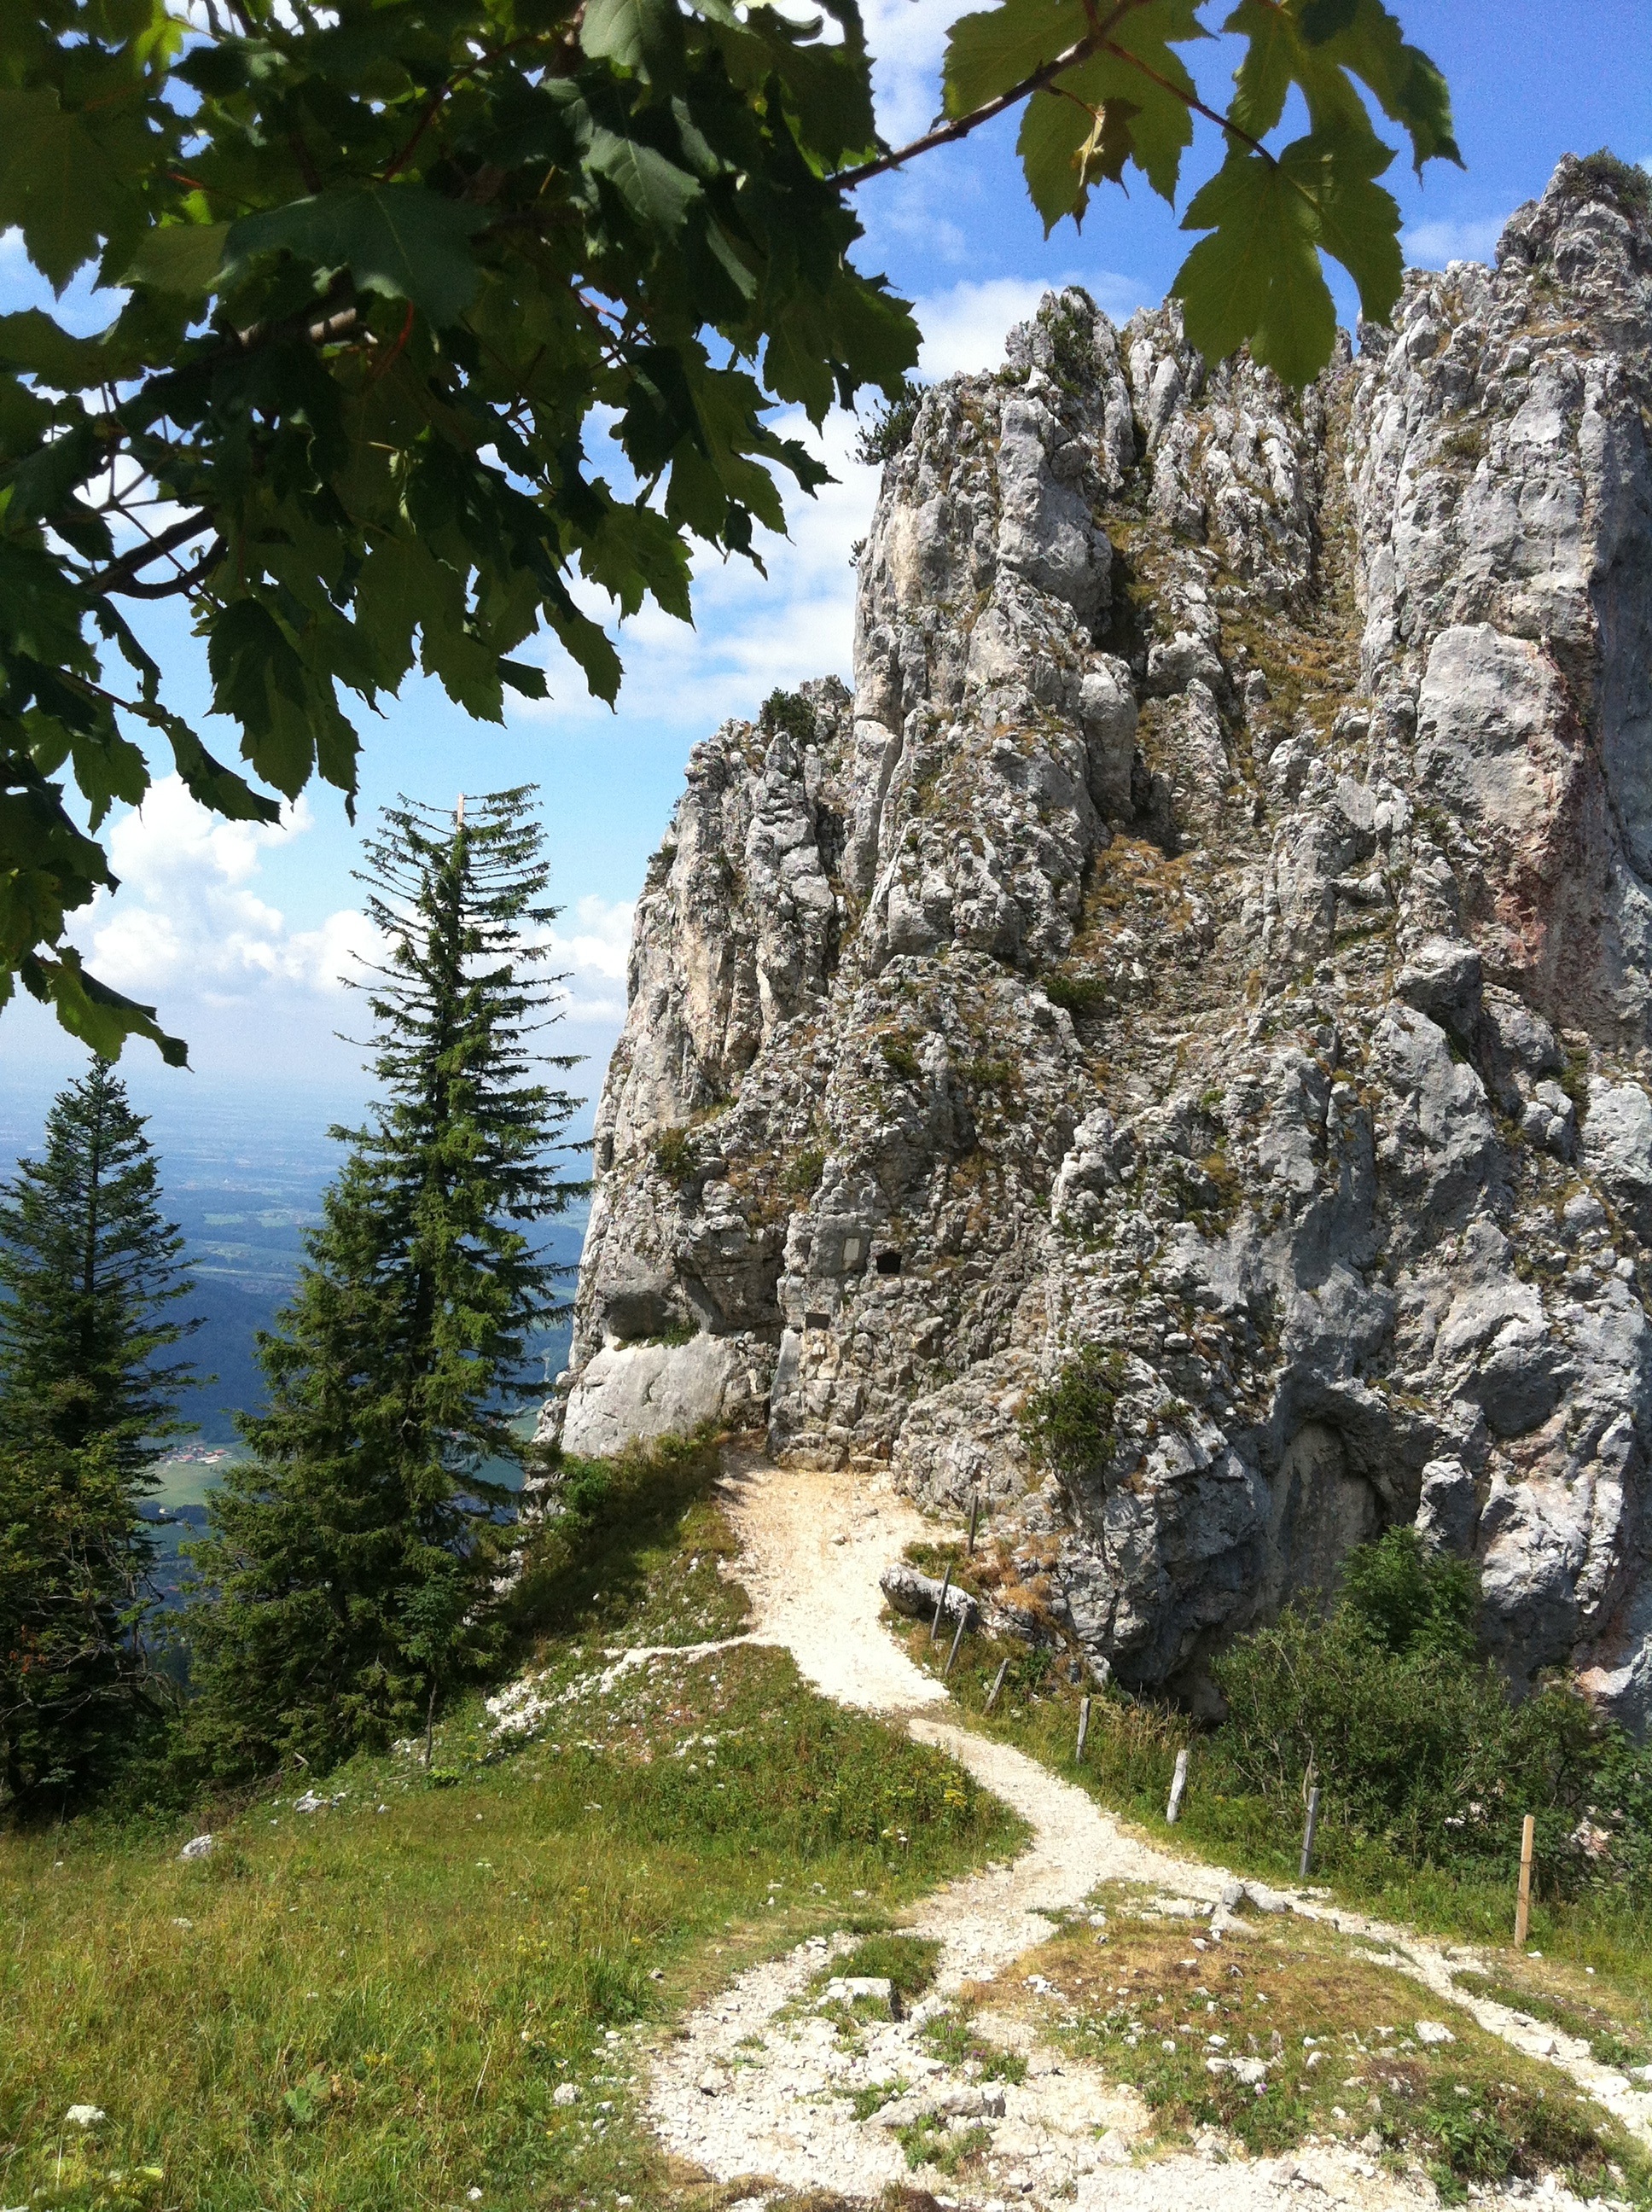
tree, nature, rock, wilderness, walking, mountain, hiking, trail, adventure, mountain range, summer, formation, cliff, italy, alpine, terrain, ridge, alp, mountain landscape, austria, geology, mountains, alps, switzerland, high mountains, salzburg, south tyrol, allg u, mountainous landforms